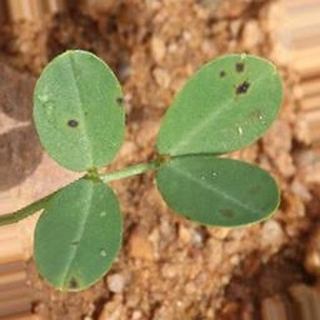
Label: groundnut_late_leaf_spot